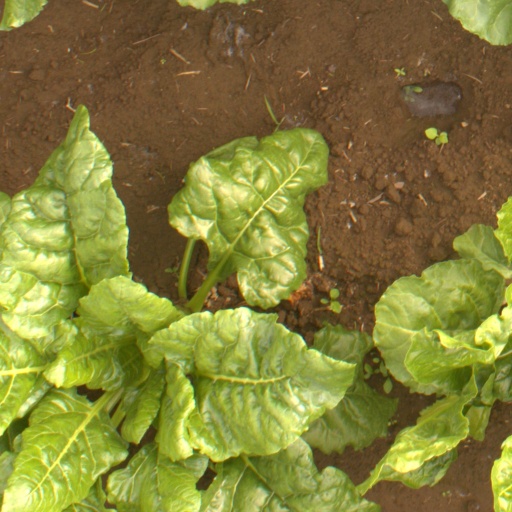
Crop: sugar beet